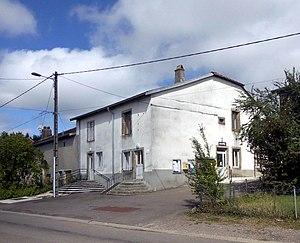
La mairie de Pont-du-Bois
Pont-du-Bois est une commune française située dans le département de la Haute-Saône, en région Bourgogne-Franche-Comté.